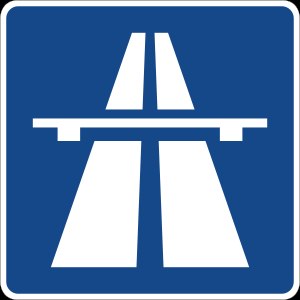
Tyske motorveje
Vejskilt nr. 330 – Autobahn
Tyske motorveje er i reglen indrettet efter hurtigkørende trafik, fri for vejkryds, adskilte kørebaner med flere spor og er udstyret med særlige til- og frakørsler.